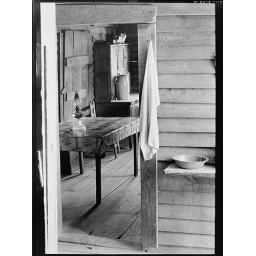
Washstand in the dog run and kitchen of Floyd Burroughs' cabin. Hale County, Alabama (LOC)